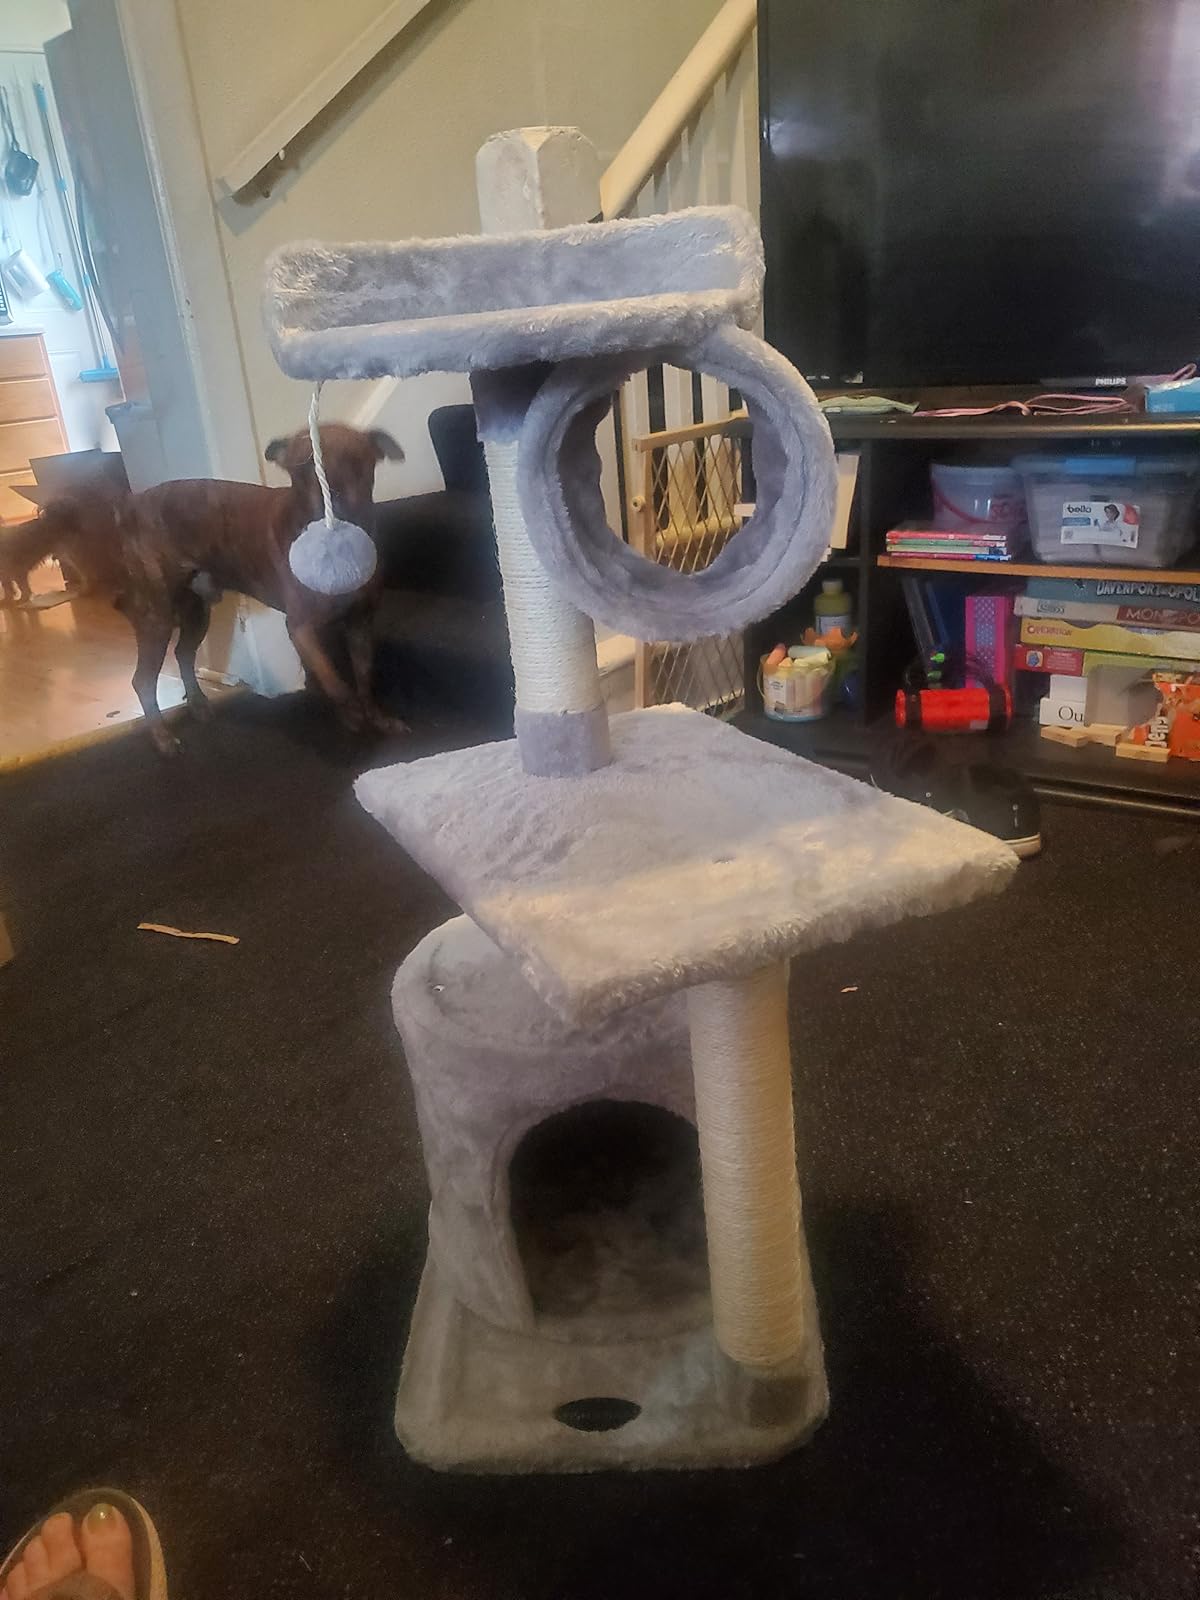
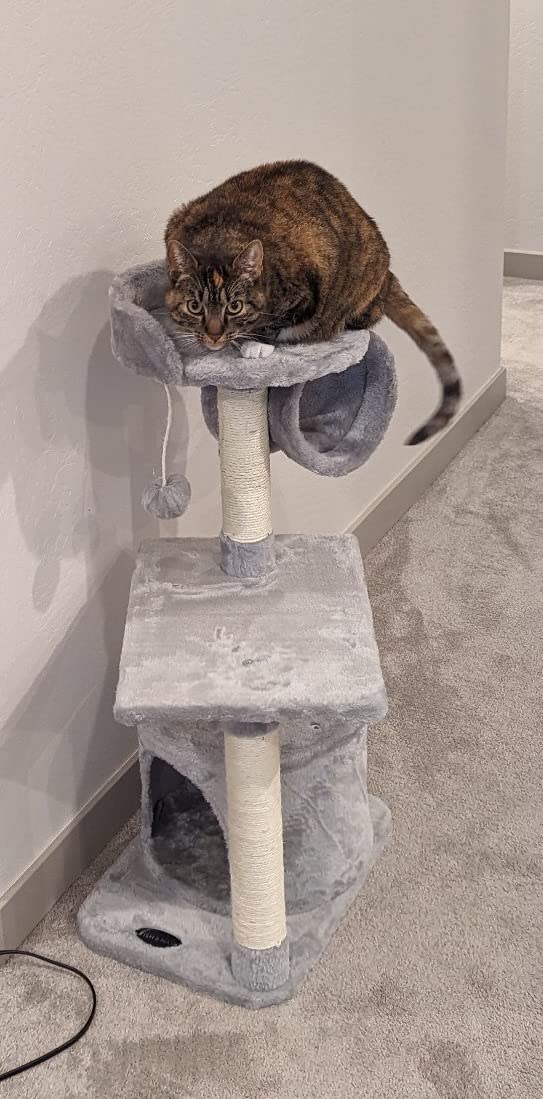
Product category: items_cat tree
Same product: yes